Bartow S. Weeks

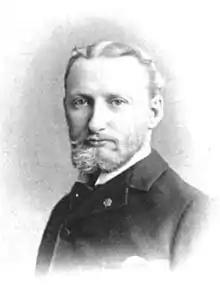

Bartow Sumter Weeks (April 25, 1861 – February 3, 1922) was an American judge who was the President of the New York Athletic Club, President of the Amateur Athletic Union and a justice of the Court of Appeals of New York.